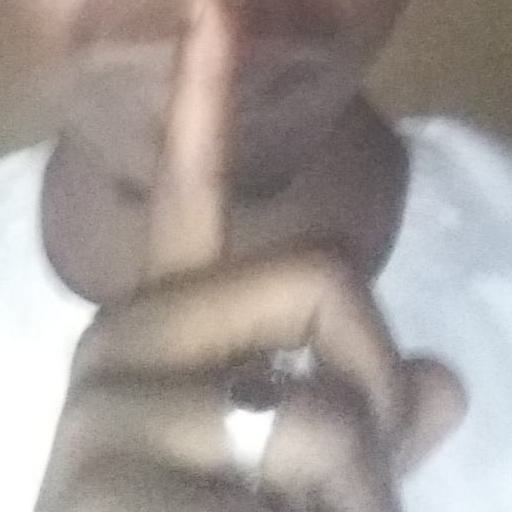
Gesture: mute